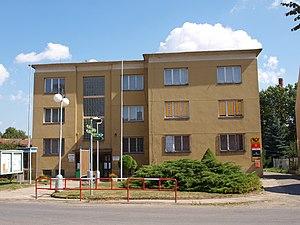
Zvoleněves est une commune du district de Kladno, dans la région de Bohême-Centrale, en République tchèque. Sa population s'élevait à 876 habitants en 2020.